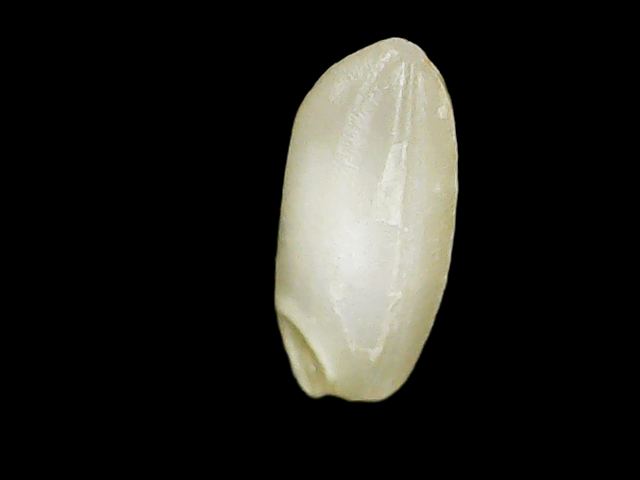
Rice variety: Binadhan10